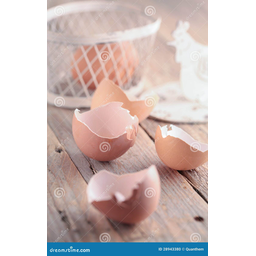
Label: eggshells